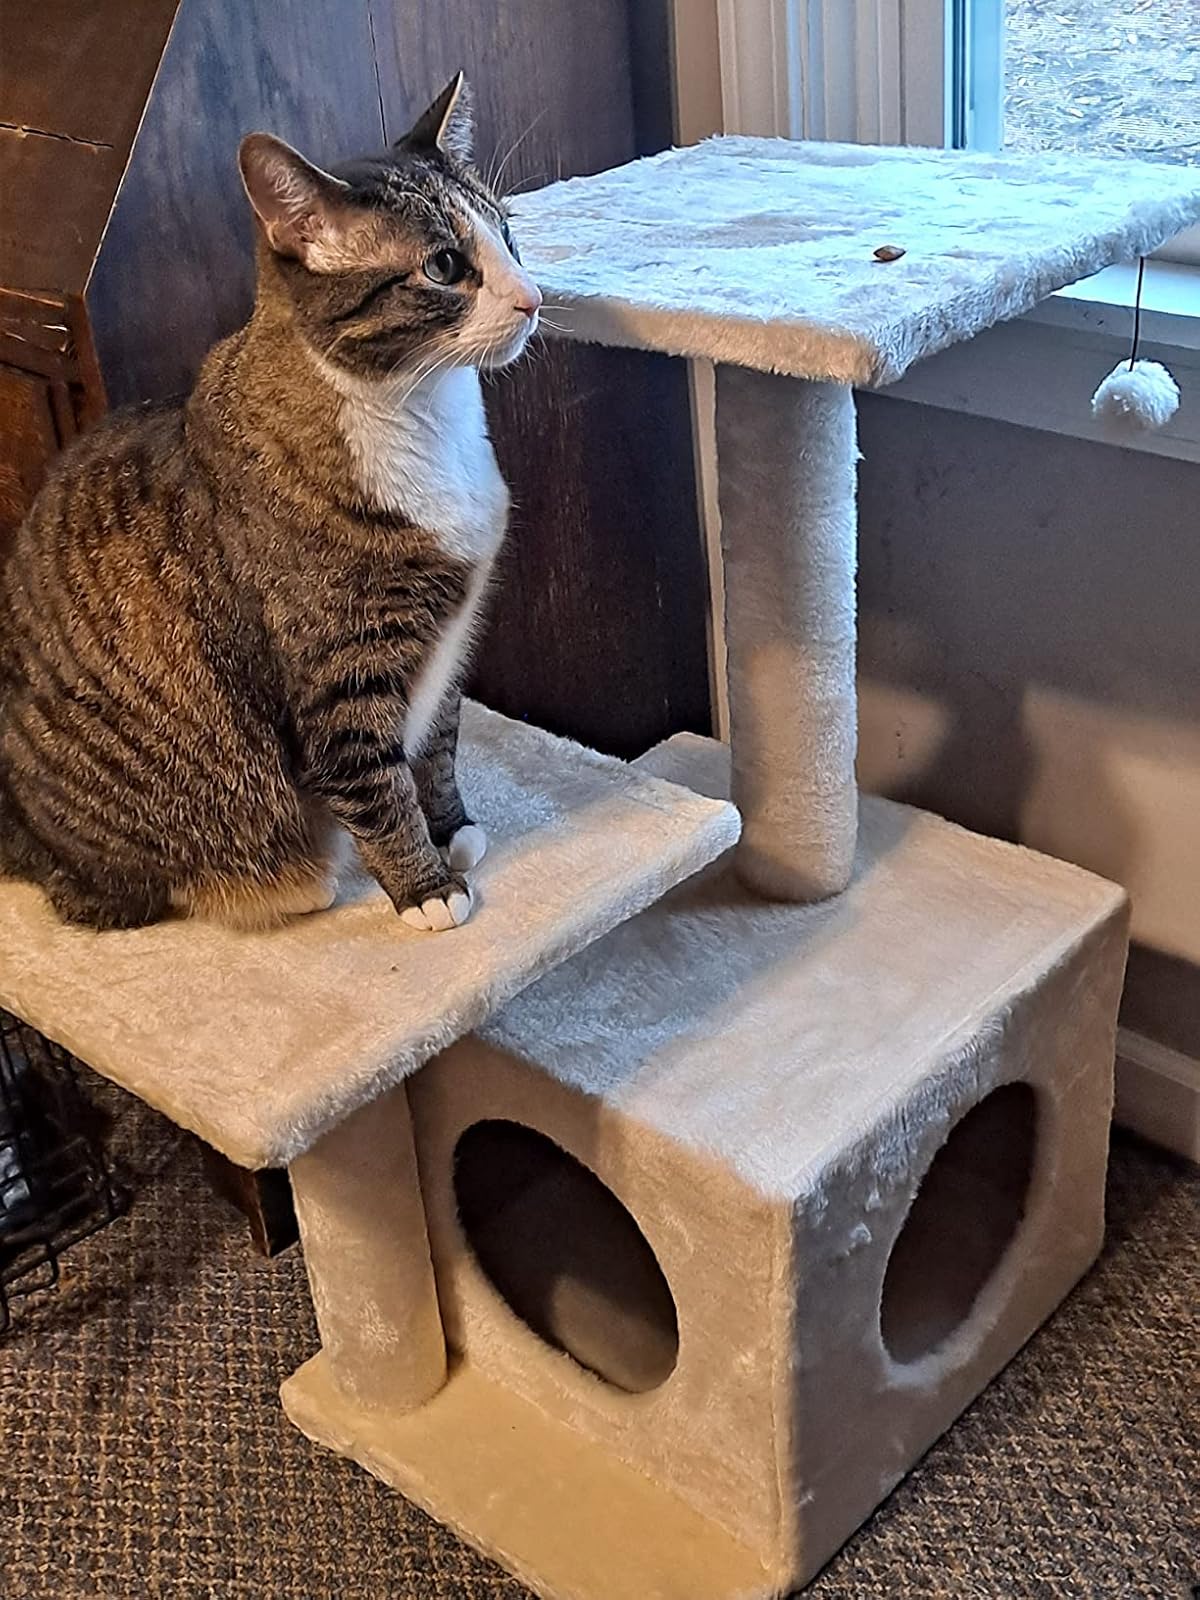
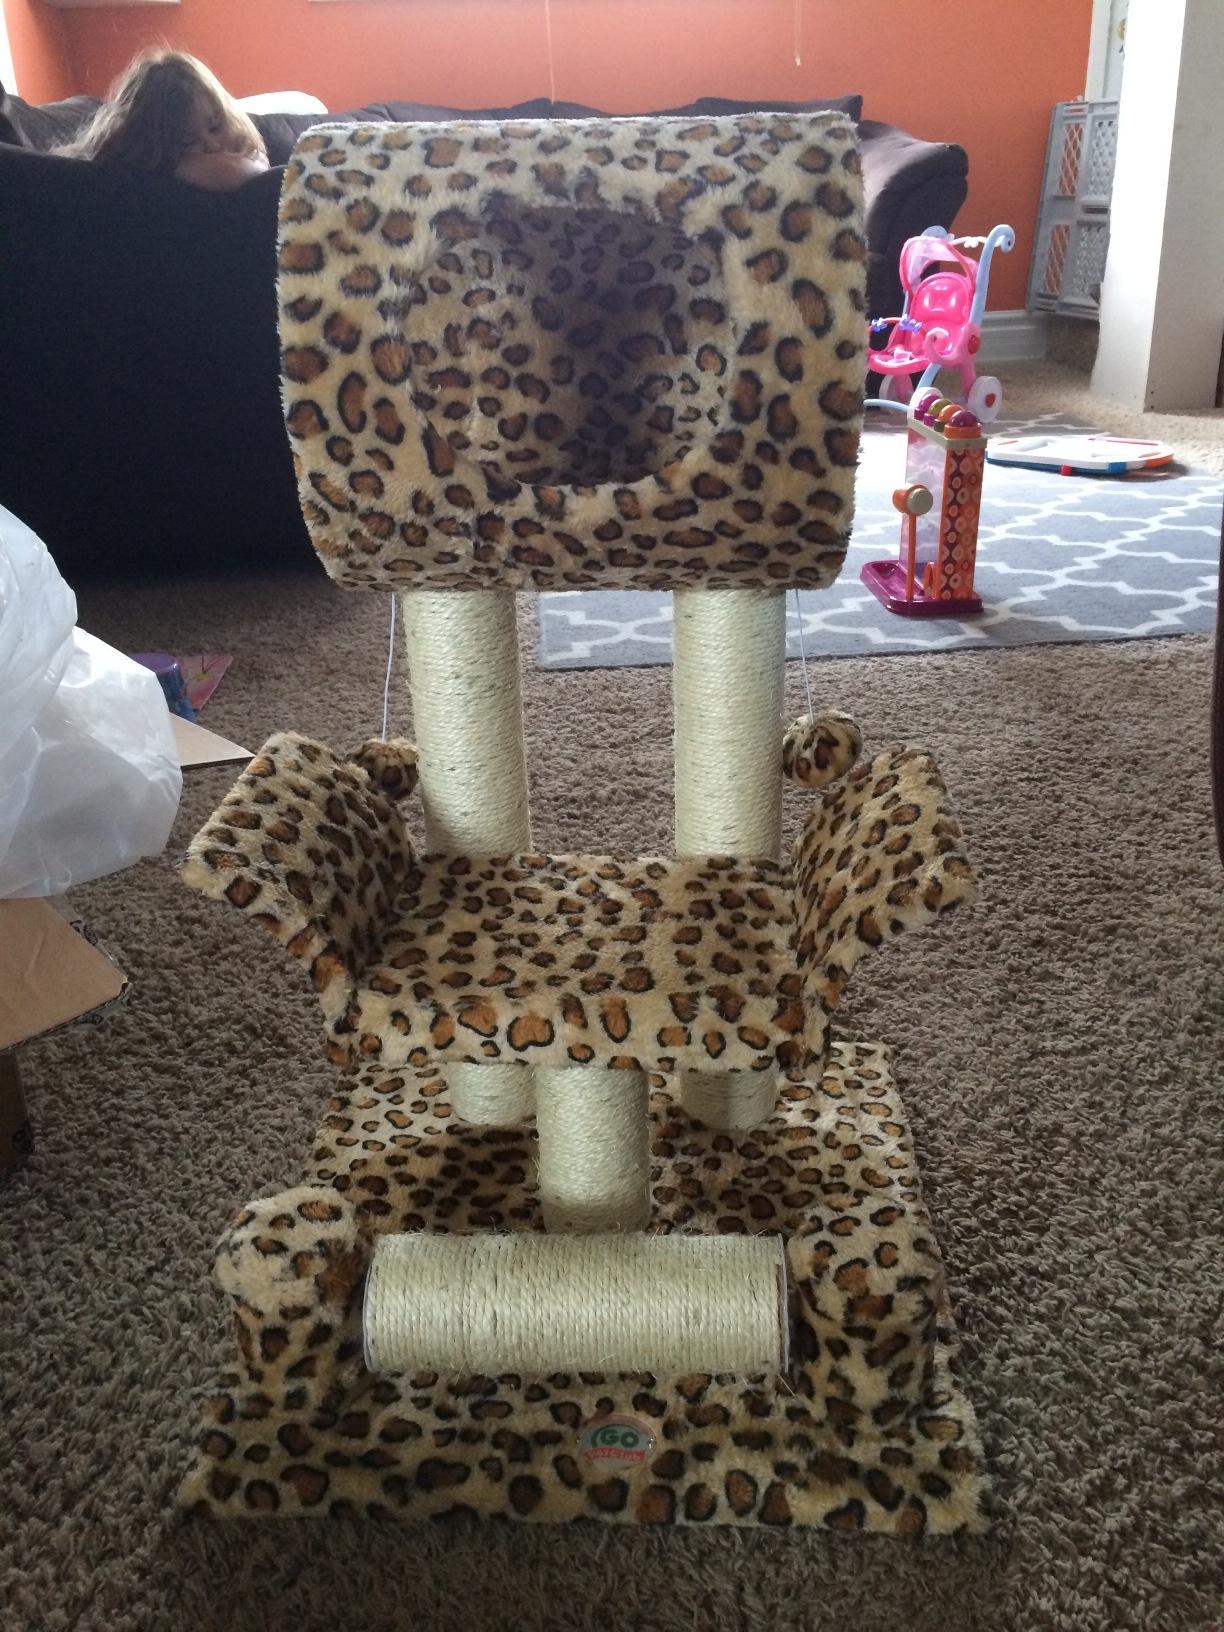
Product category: items_cat tree
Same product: no